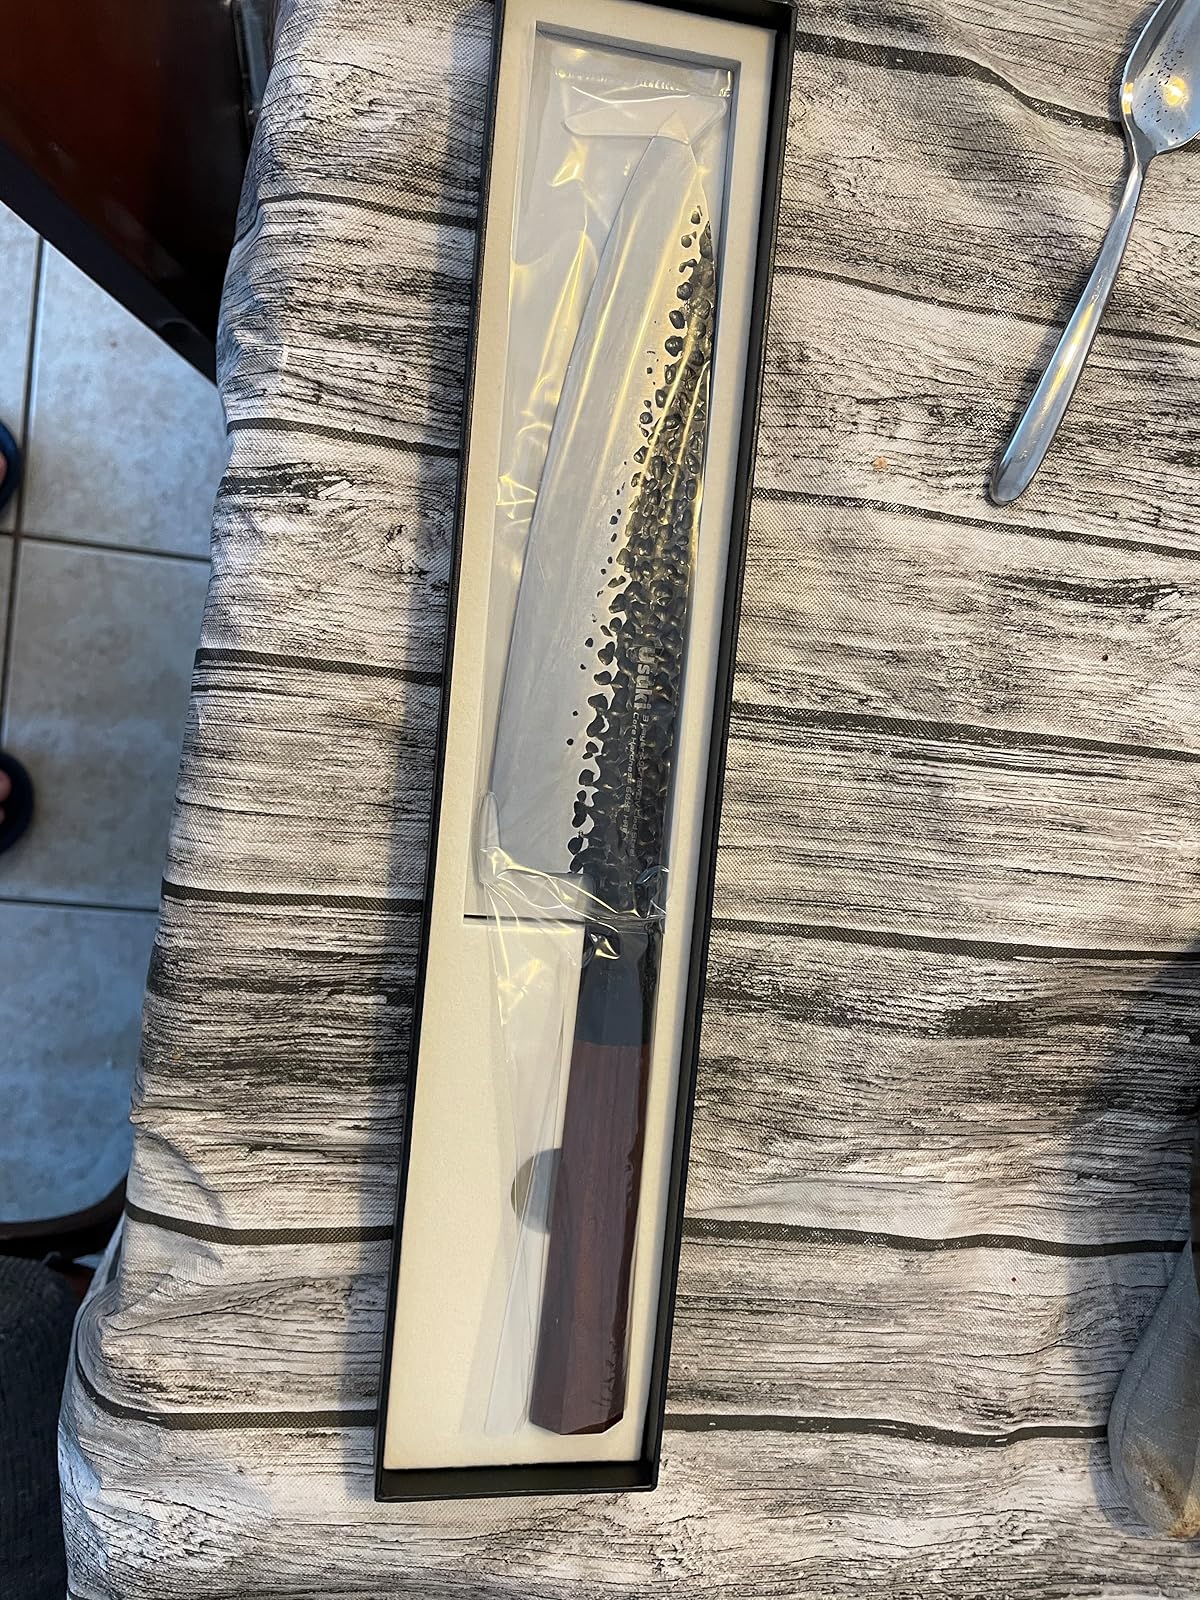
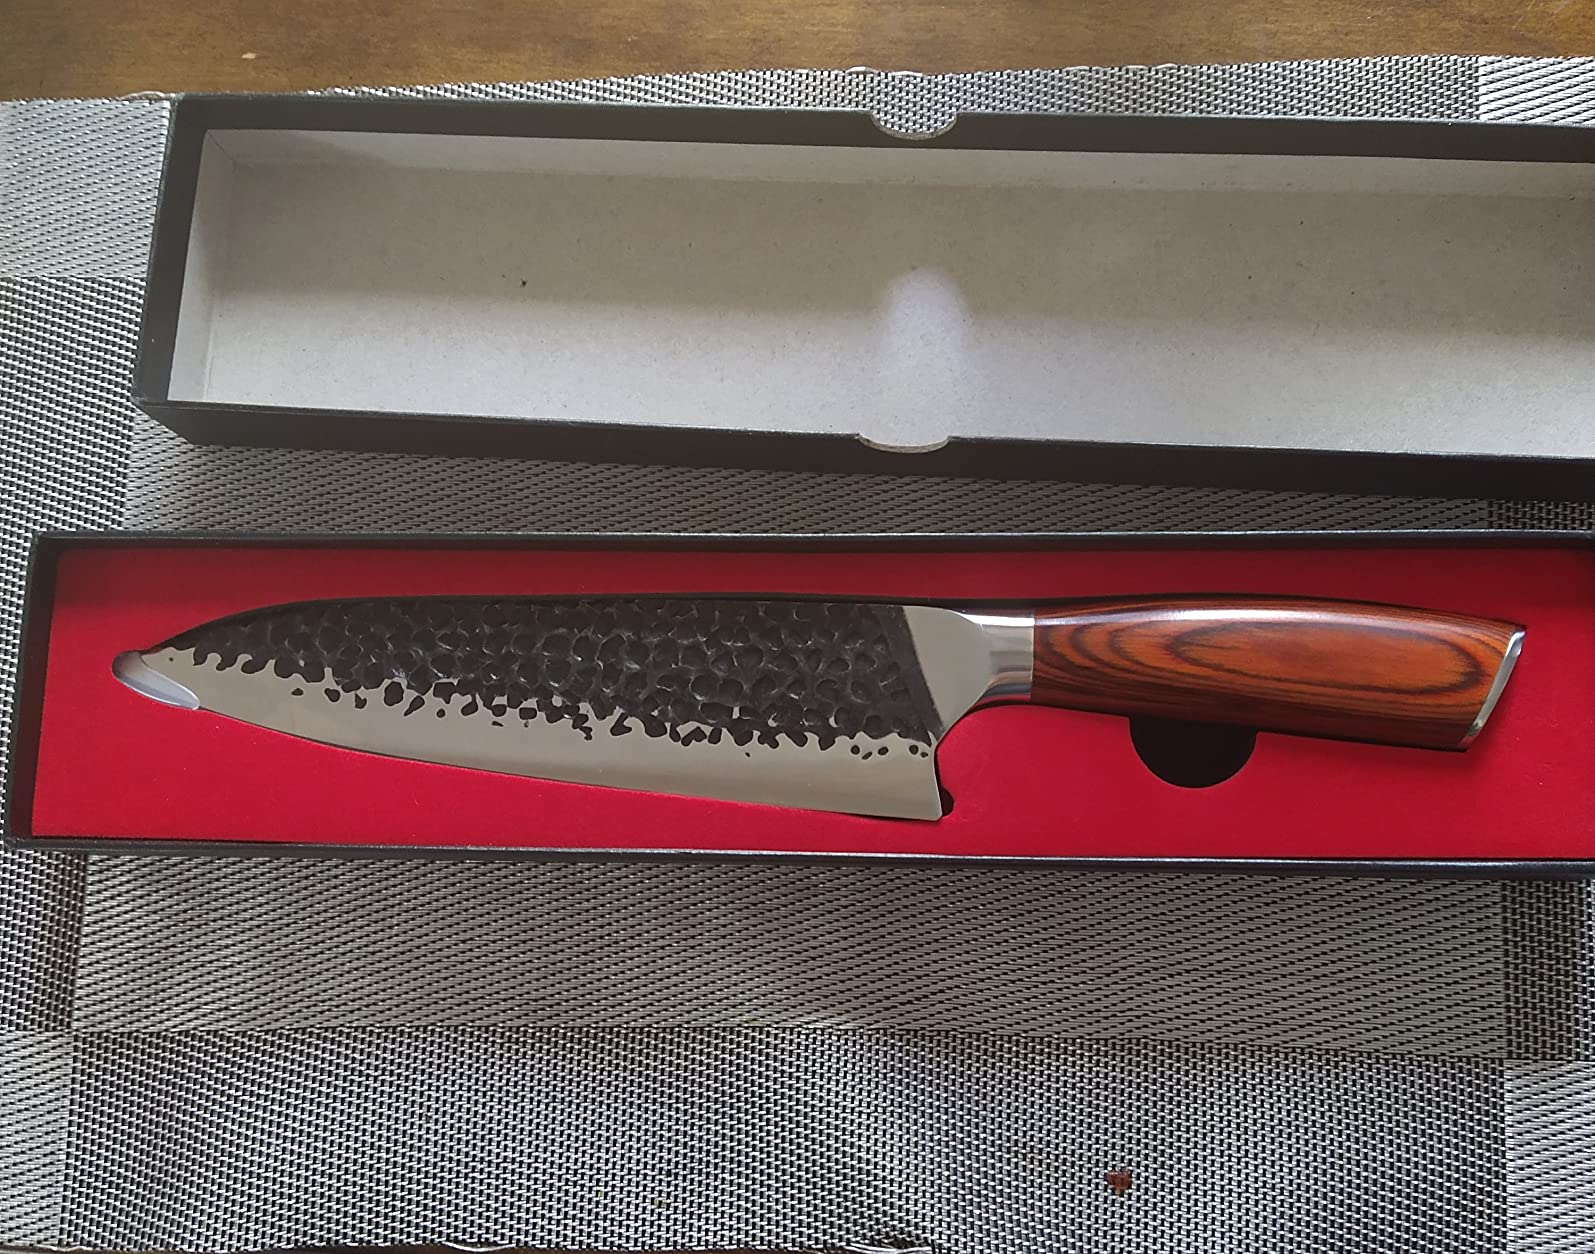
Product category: items_knife
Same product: no